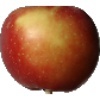
Label: Apple Braeburn 1